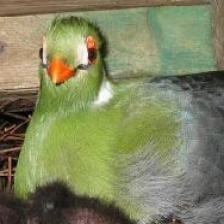
Species: WHITE CHEEKED TURACO
Scientific name: TAURACO LEUCOTIS